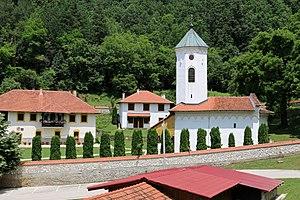
Le monastère de Vujan, en serbe cyrillique Манастир Вујан, est un monastère orthodoxe serbe situé à Prislonica à 13 km de Gornji Milanovac et de Čačak, dans la municipalité de Gornji Milanovac. Il relève de l'éparchie de Žiča. Il est inscrit sur la liste des monuments culturels de grande importance de la République de Serbie.